The Sick Child (Metsu)

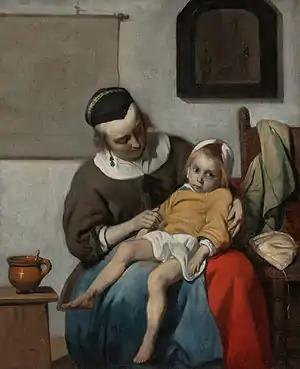
Gabriël Metsu, "The Sick Child", c. 1660, Rijksmuseum, Amsterdam

The Sick Child (Dutch: "Het zieke kind") or The Sick Girl is an oil on canvas genre painting by the Dutch artist Gabriël Metsu, created "c." 1660. It has been held by the Rijksmuseum, in Amsterdam, since it was bought in 1928, with assistance from the Vereniging Rembrandt at a sale of works from the collection of Oscar Huldschinsky in Berlin.